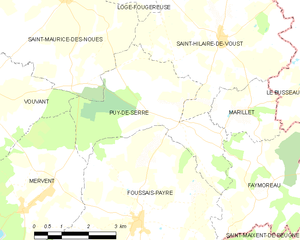
Carte des communes françaises Puy-de-Serre
Puy-de-Serre est une commune française située dans le département de la Vendée en région Pays de la Loire.